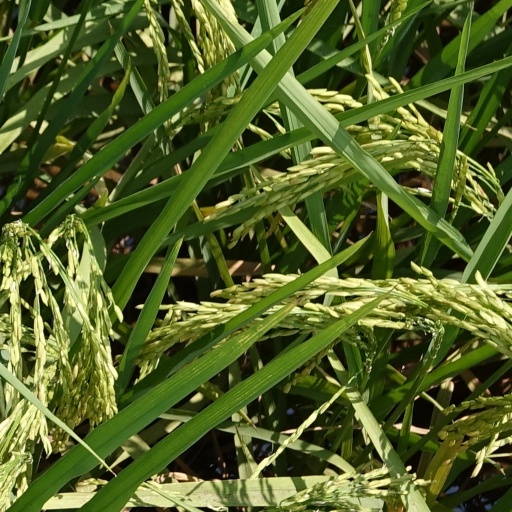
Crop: rice